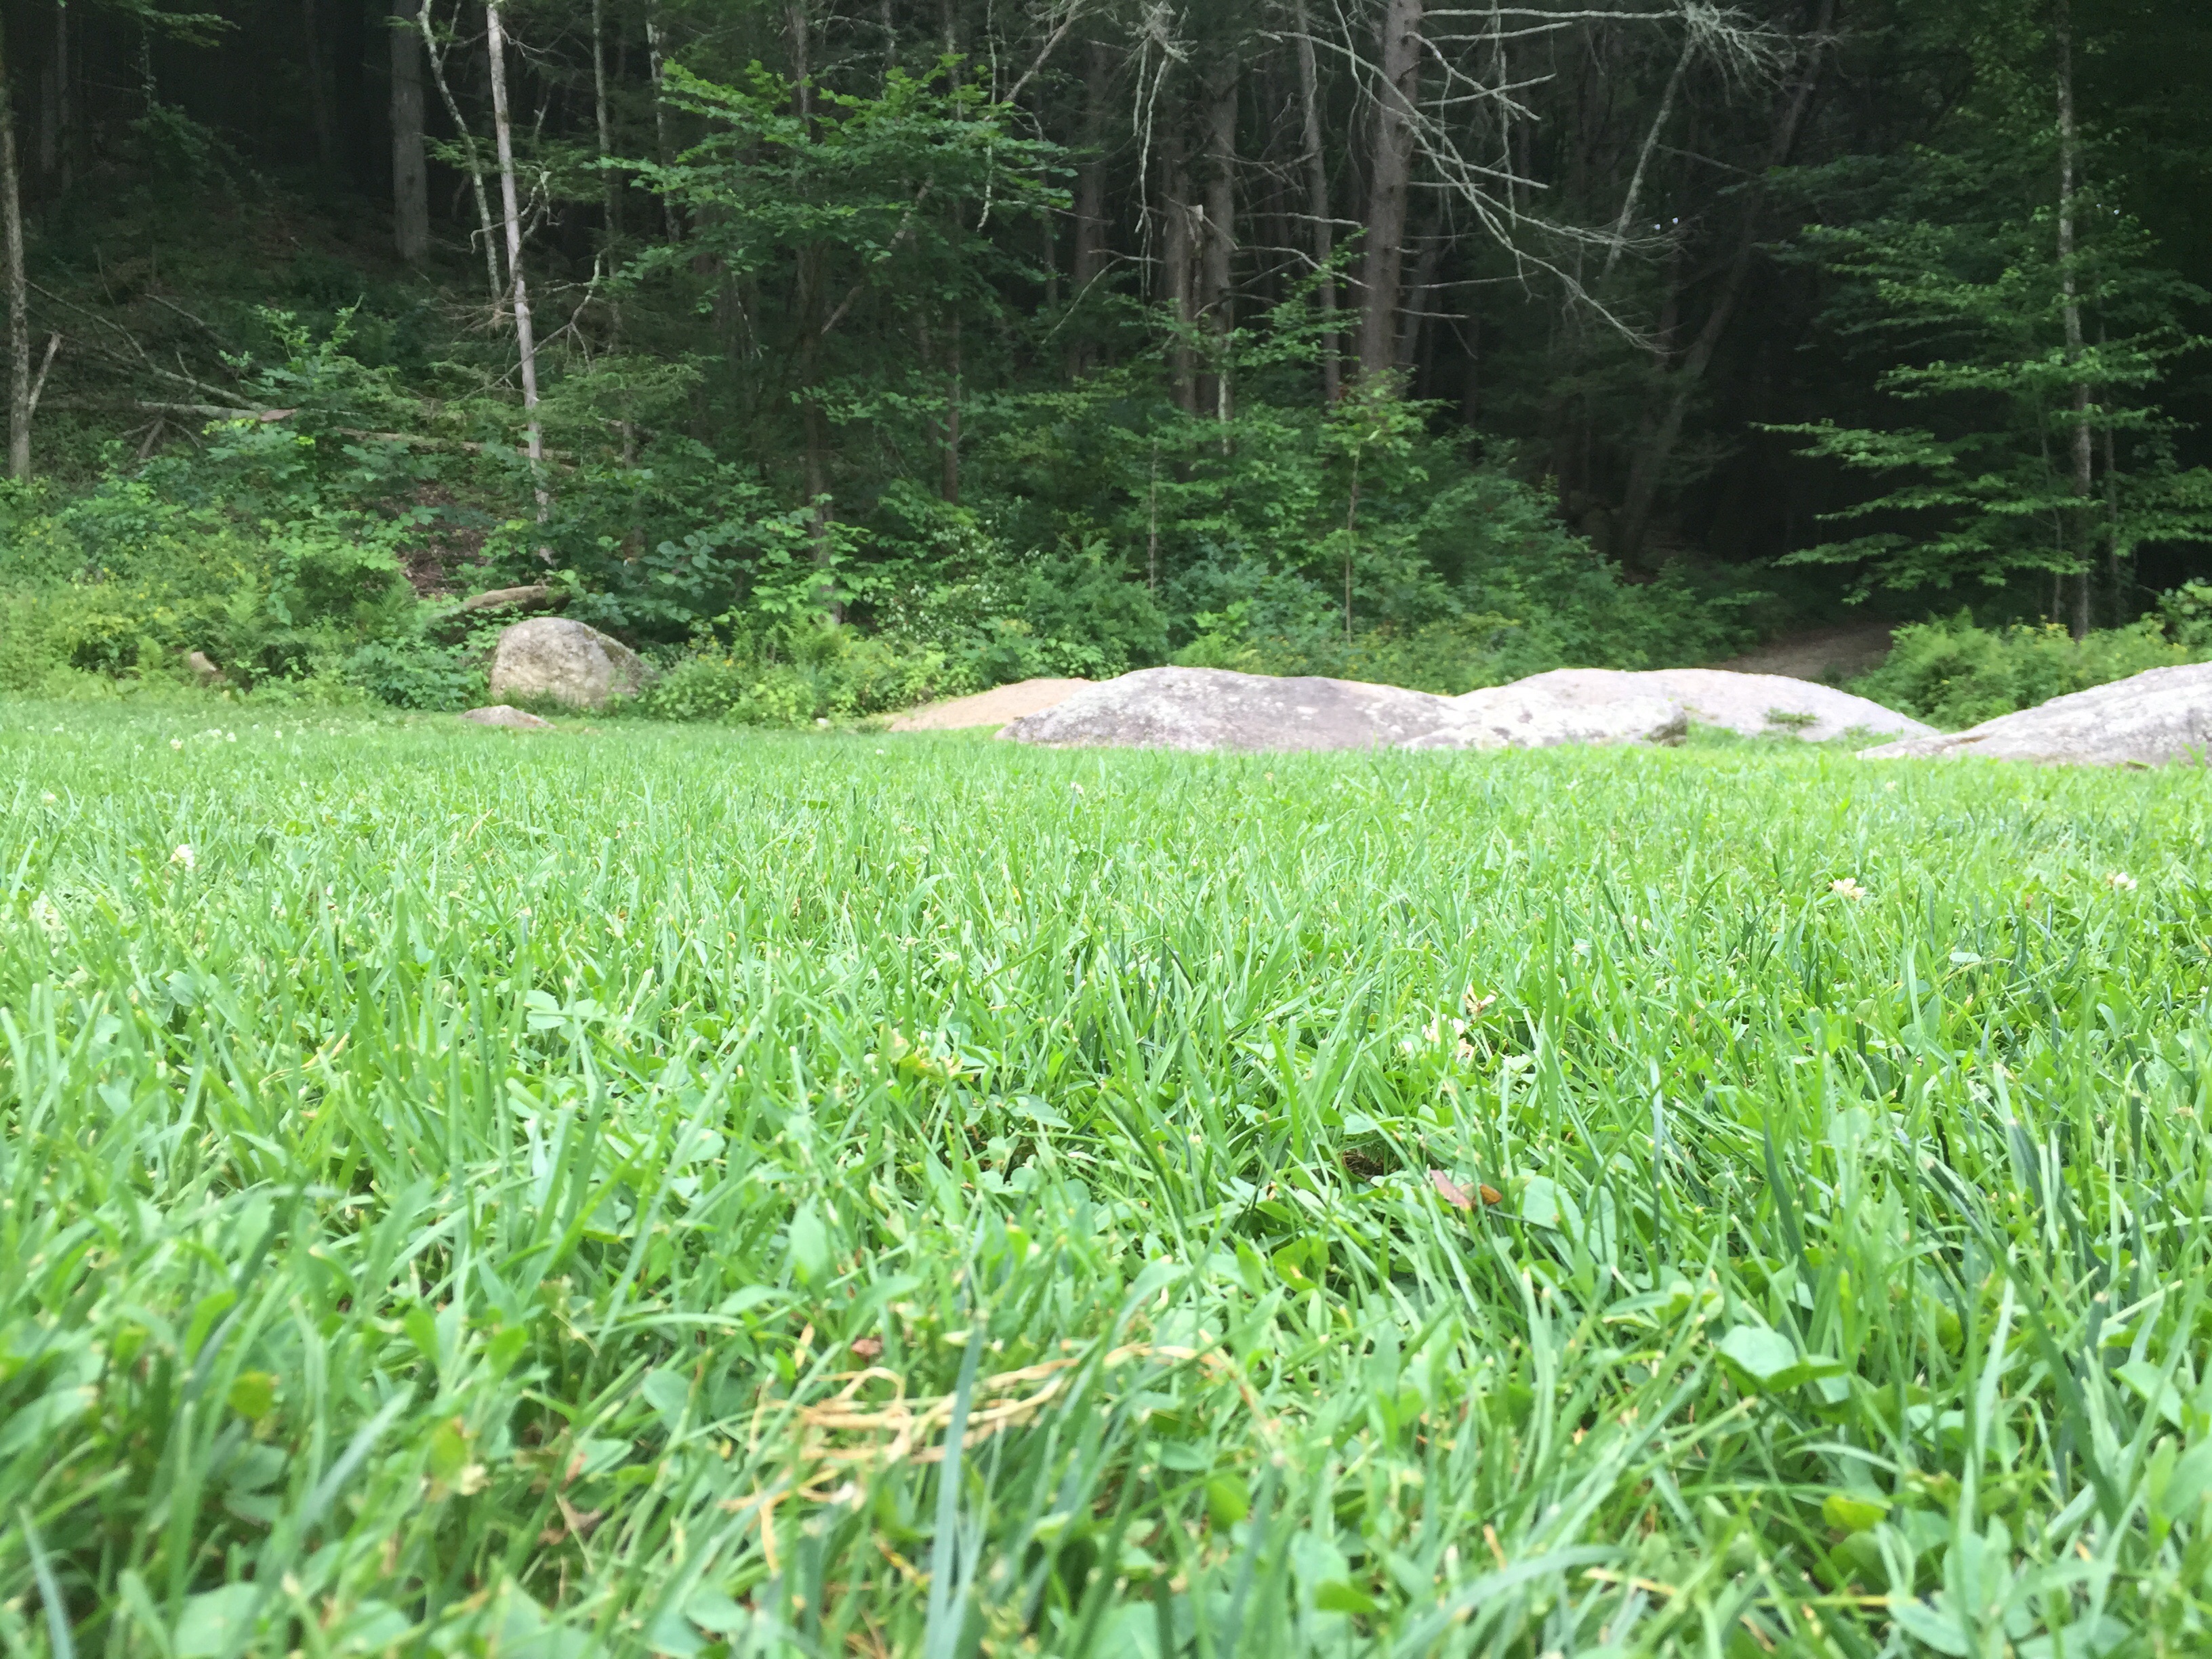
grass, plant, field, lawn, meadow, flower, green, pasture, agriculture, grassland, plantation, woodland, habitat, paddy field, natural environment, grass family